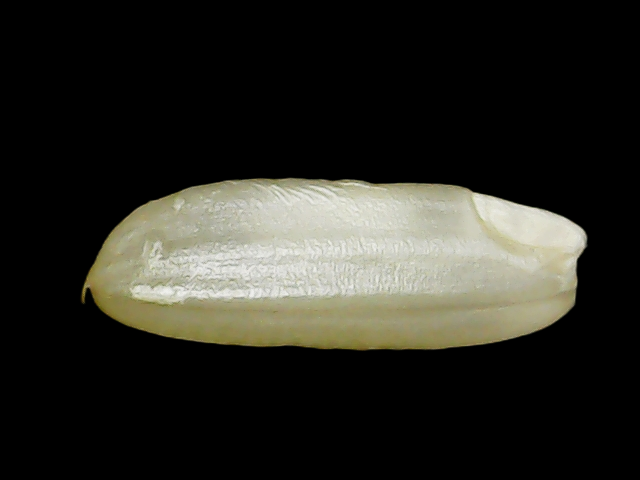
Rice variety: Binadhan23